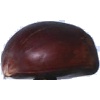
Label: Chestnut 1